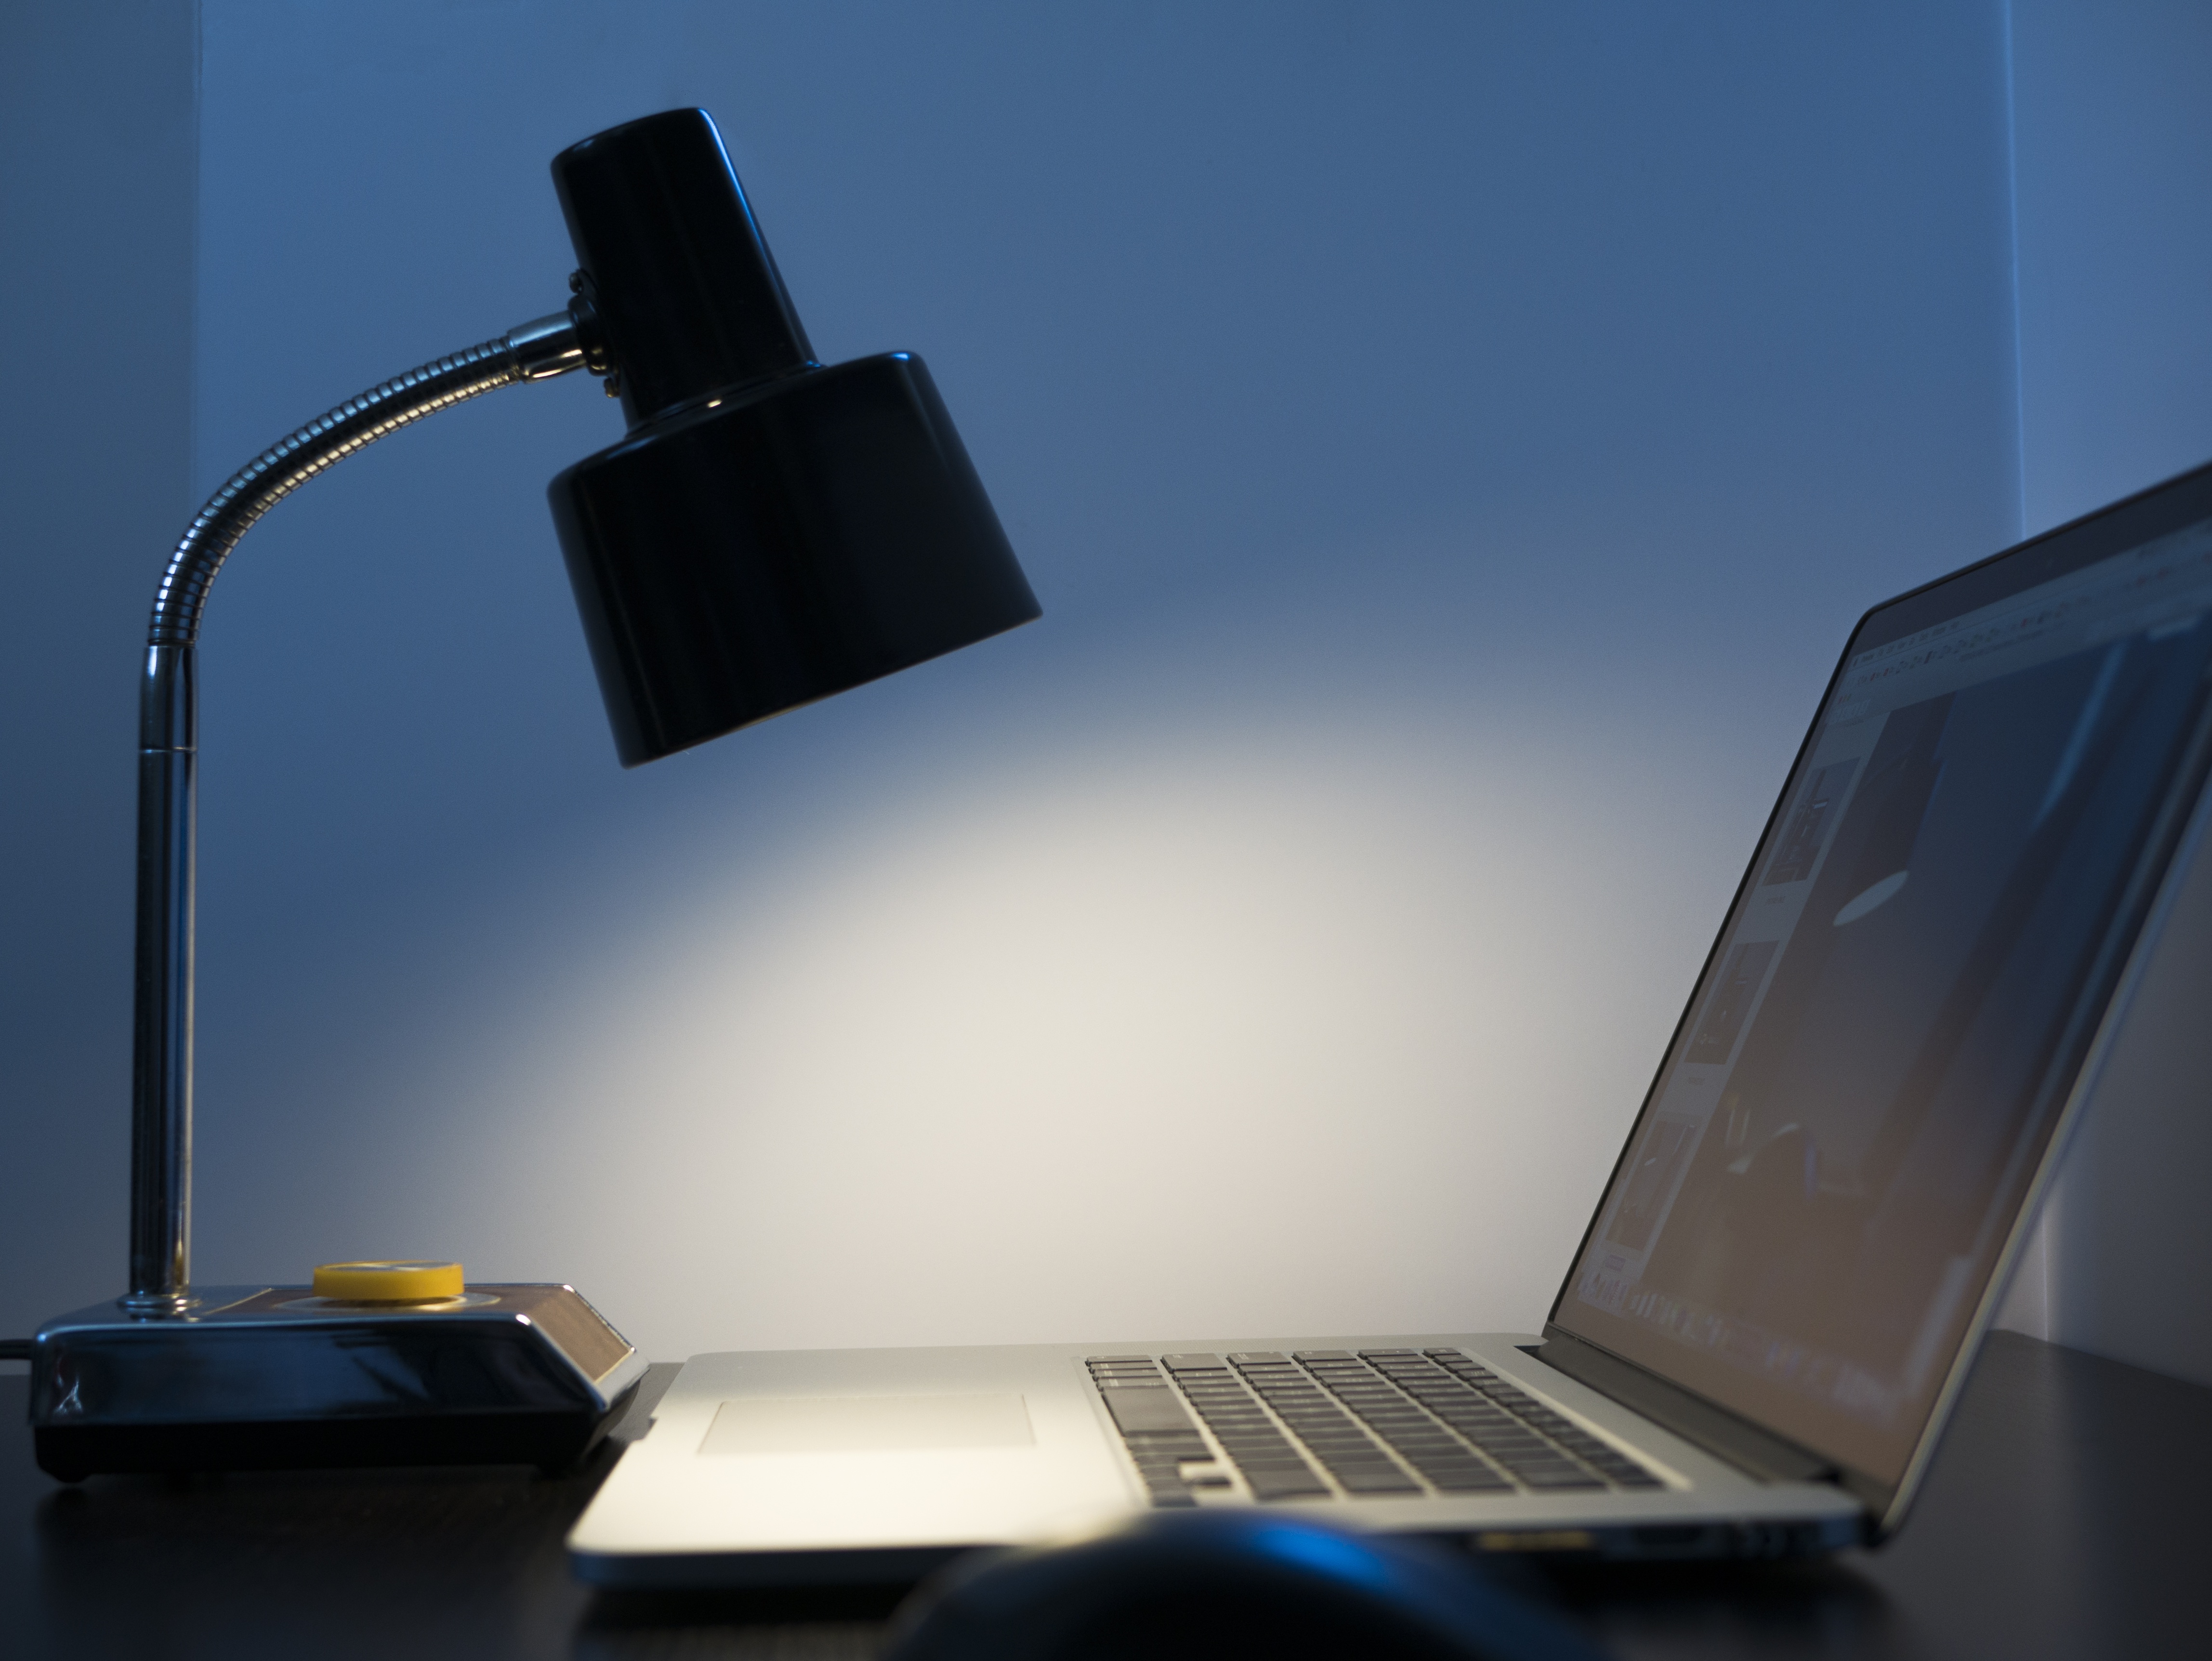
desk, lighting, light, sky, light fixture, lamp, personal computer, technology, furniture, electronic device, laptop, photography, office, computer desk, desktop computer, computer, gadget